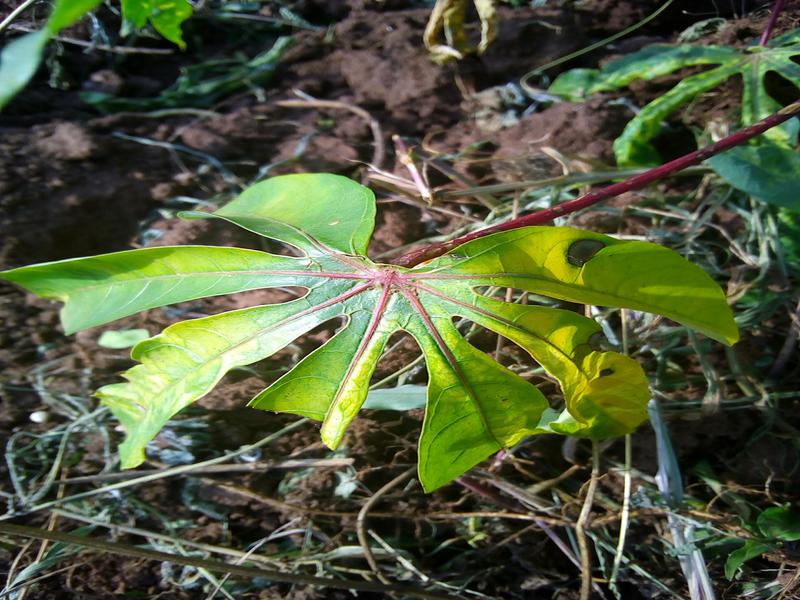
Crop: cassava
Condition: bacterial_blight